Sungai Rambai

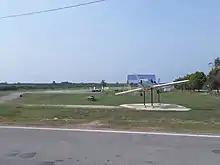
Sungai Rambai Aerodrome

Sungai Rambai is a town located in Jasin District, Malacca, Malaysia, next to the border of Johor at Kesang River.